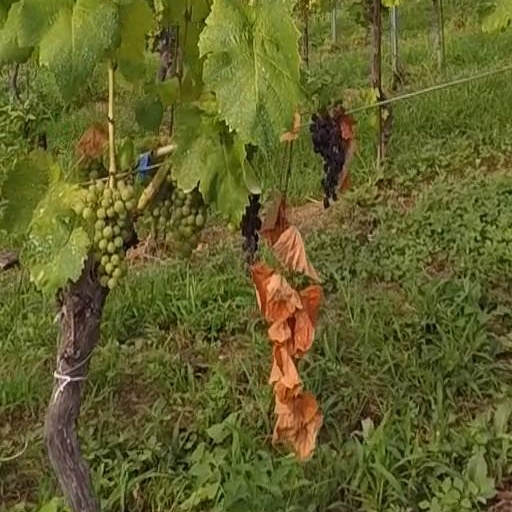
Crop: grape